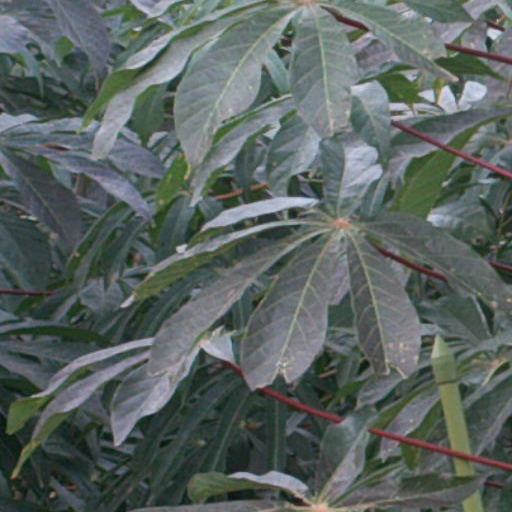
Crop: cassava